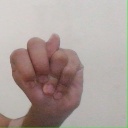
अक्षर: न